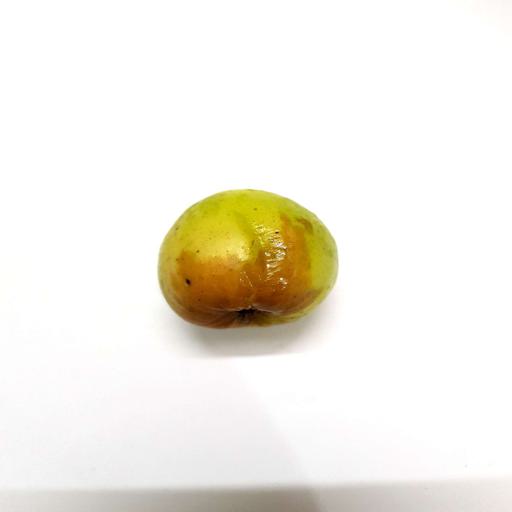
Label: bruised